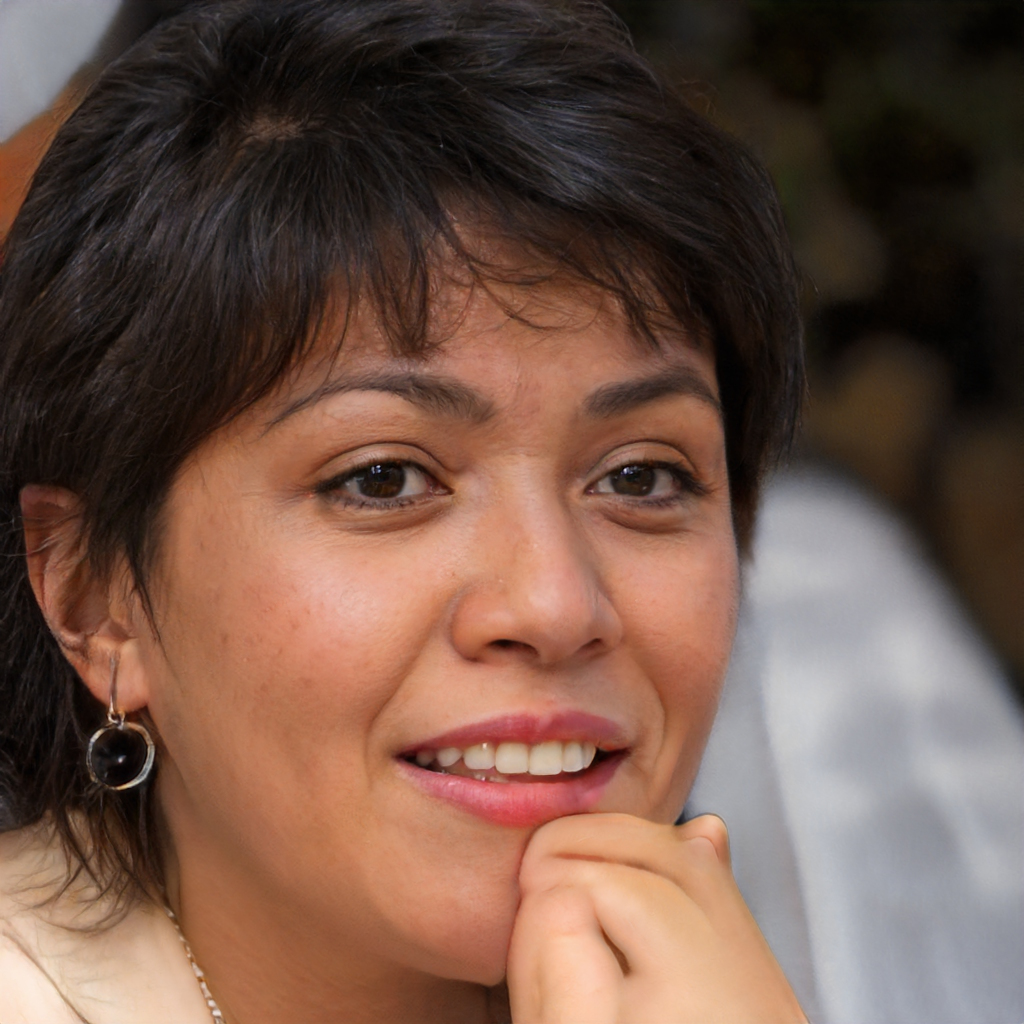
Gender: Female